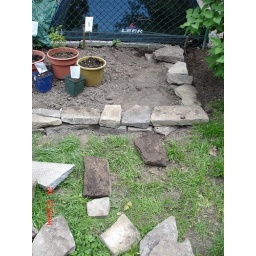
Can't grow veggies right in the ground so am building up a small garden bed.